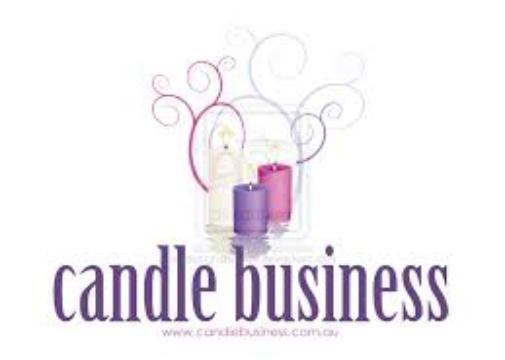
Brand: Candle
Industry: Necessities